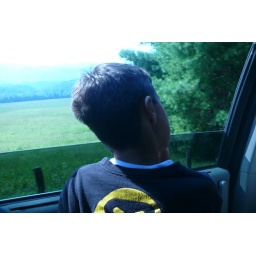
Nicholas was looking out the van window at the scenery in Cades Cove in the Smoky Mtn. Natl. Park in Tennessee